Hunt Museum

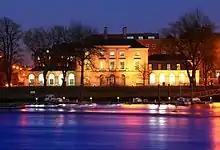
Nighttime view of the front of the Custom House from Clancy's Strand

The Hunt Museum is housed in Limerick's former Custom House, an eighteenth century building constructed in limestone rather than red brick which was used in the construction of most of the city's Georgian houses. It is a Palladian-style building designed by the Italian architect, Davis Ducart, in 1765 and completed between 1765 and 1769.